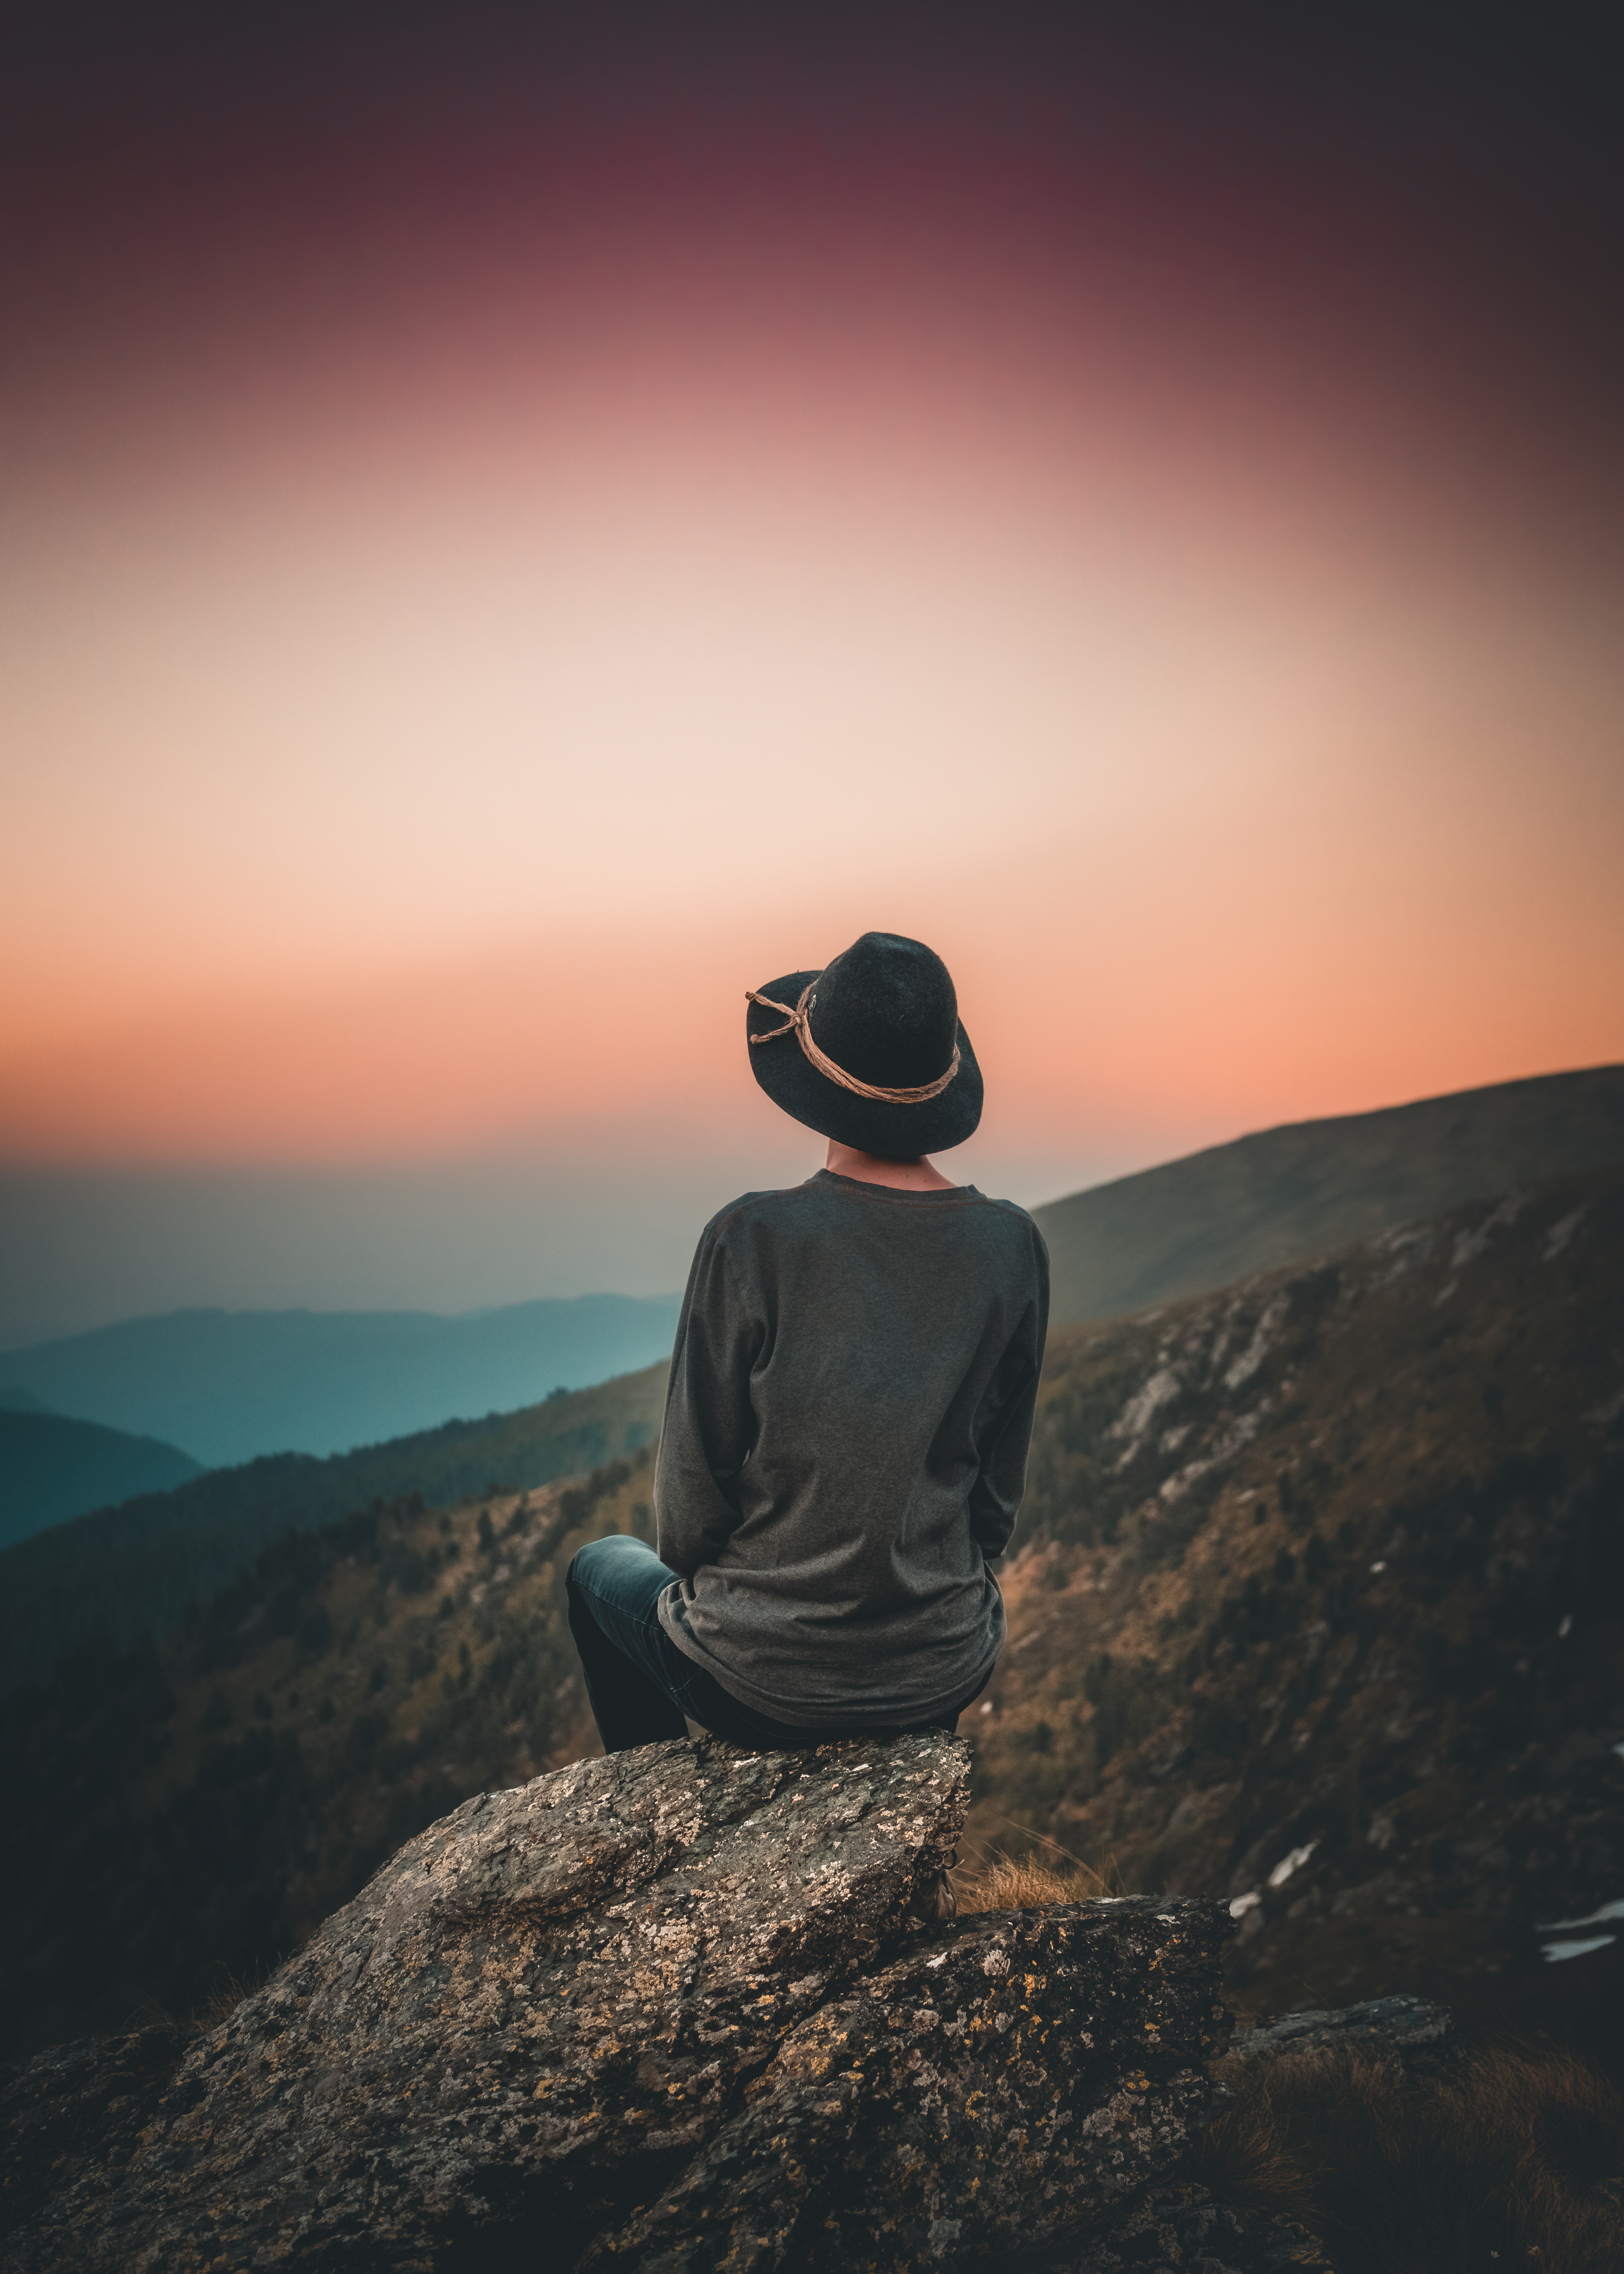
natural, sky, sitting, cloud, horizon, atmosphere, morning, landscape, photography, sunlight, human, sunset, mountain, rock, hill, evening, headgear, calm, sunrise, stock photography, sea, dawn, meteorological phenomenon, plain, happy, flash photography, sand, portrait photography